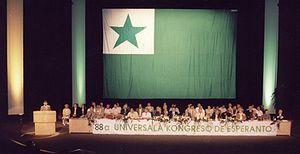
Göteborg, ou Gothembourg, est la cinquième ville des pays nordiques et la plus grande qui ne soit pas une capitale. Göteborg est la deuxième localité de la Suède par l'importance de son poids démographique ainsi que par son industrie et ses activités économiques. La ville est située à mi-chemin entre Oslo et Copenhague, sur le fleuve Göta älv à quelques kilomètres de son embouchure dans le Cattégat, dégagé des glaces pendant l'hiver.